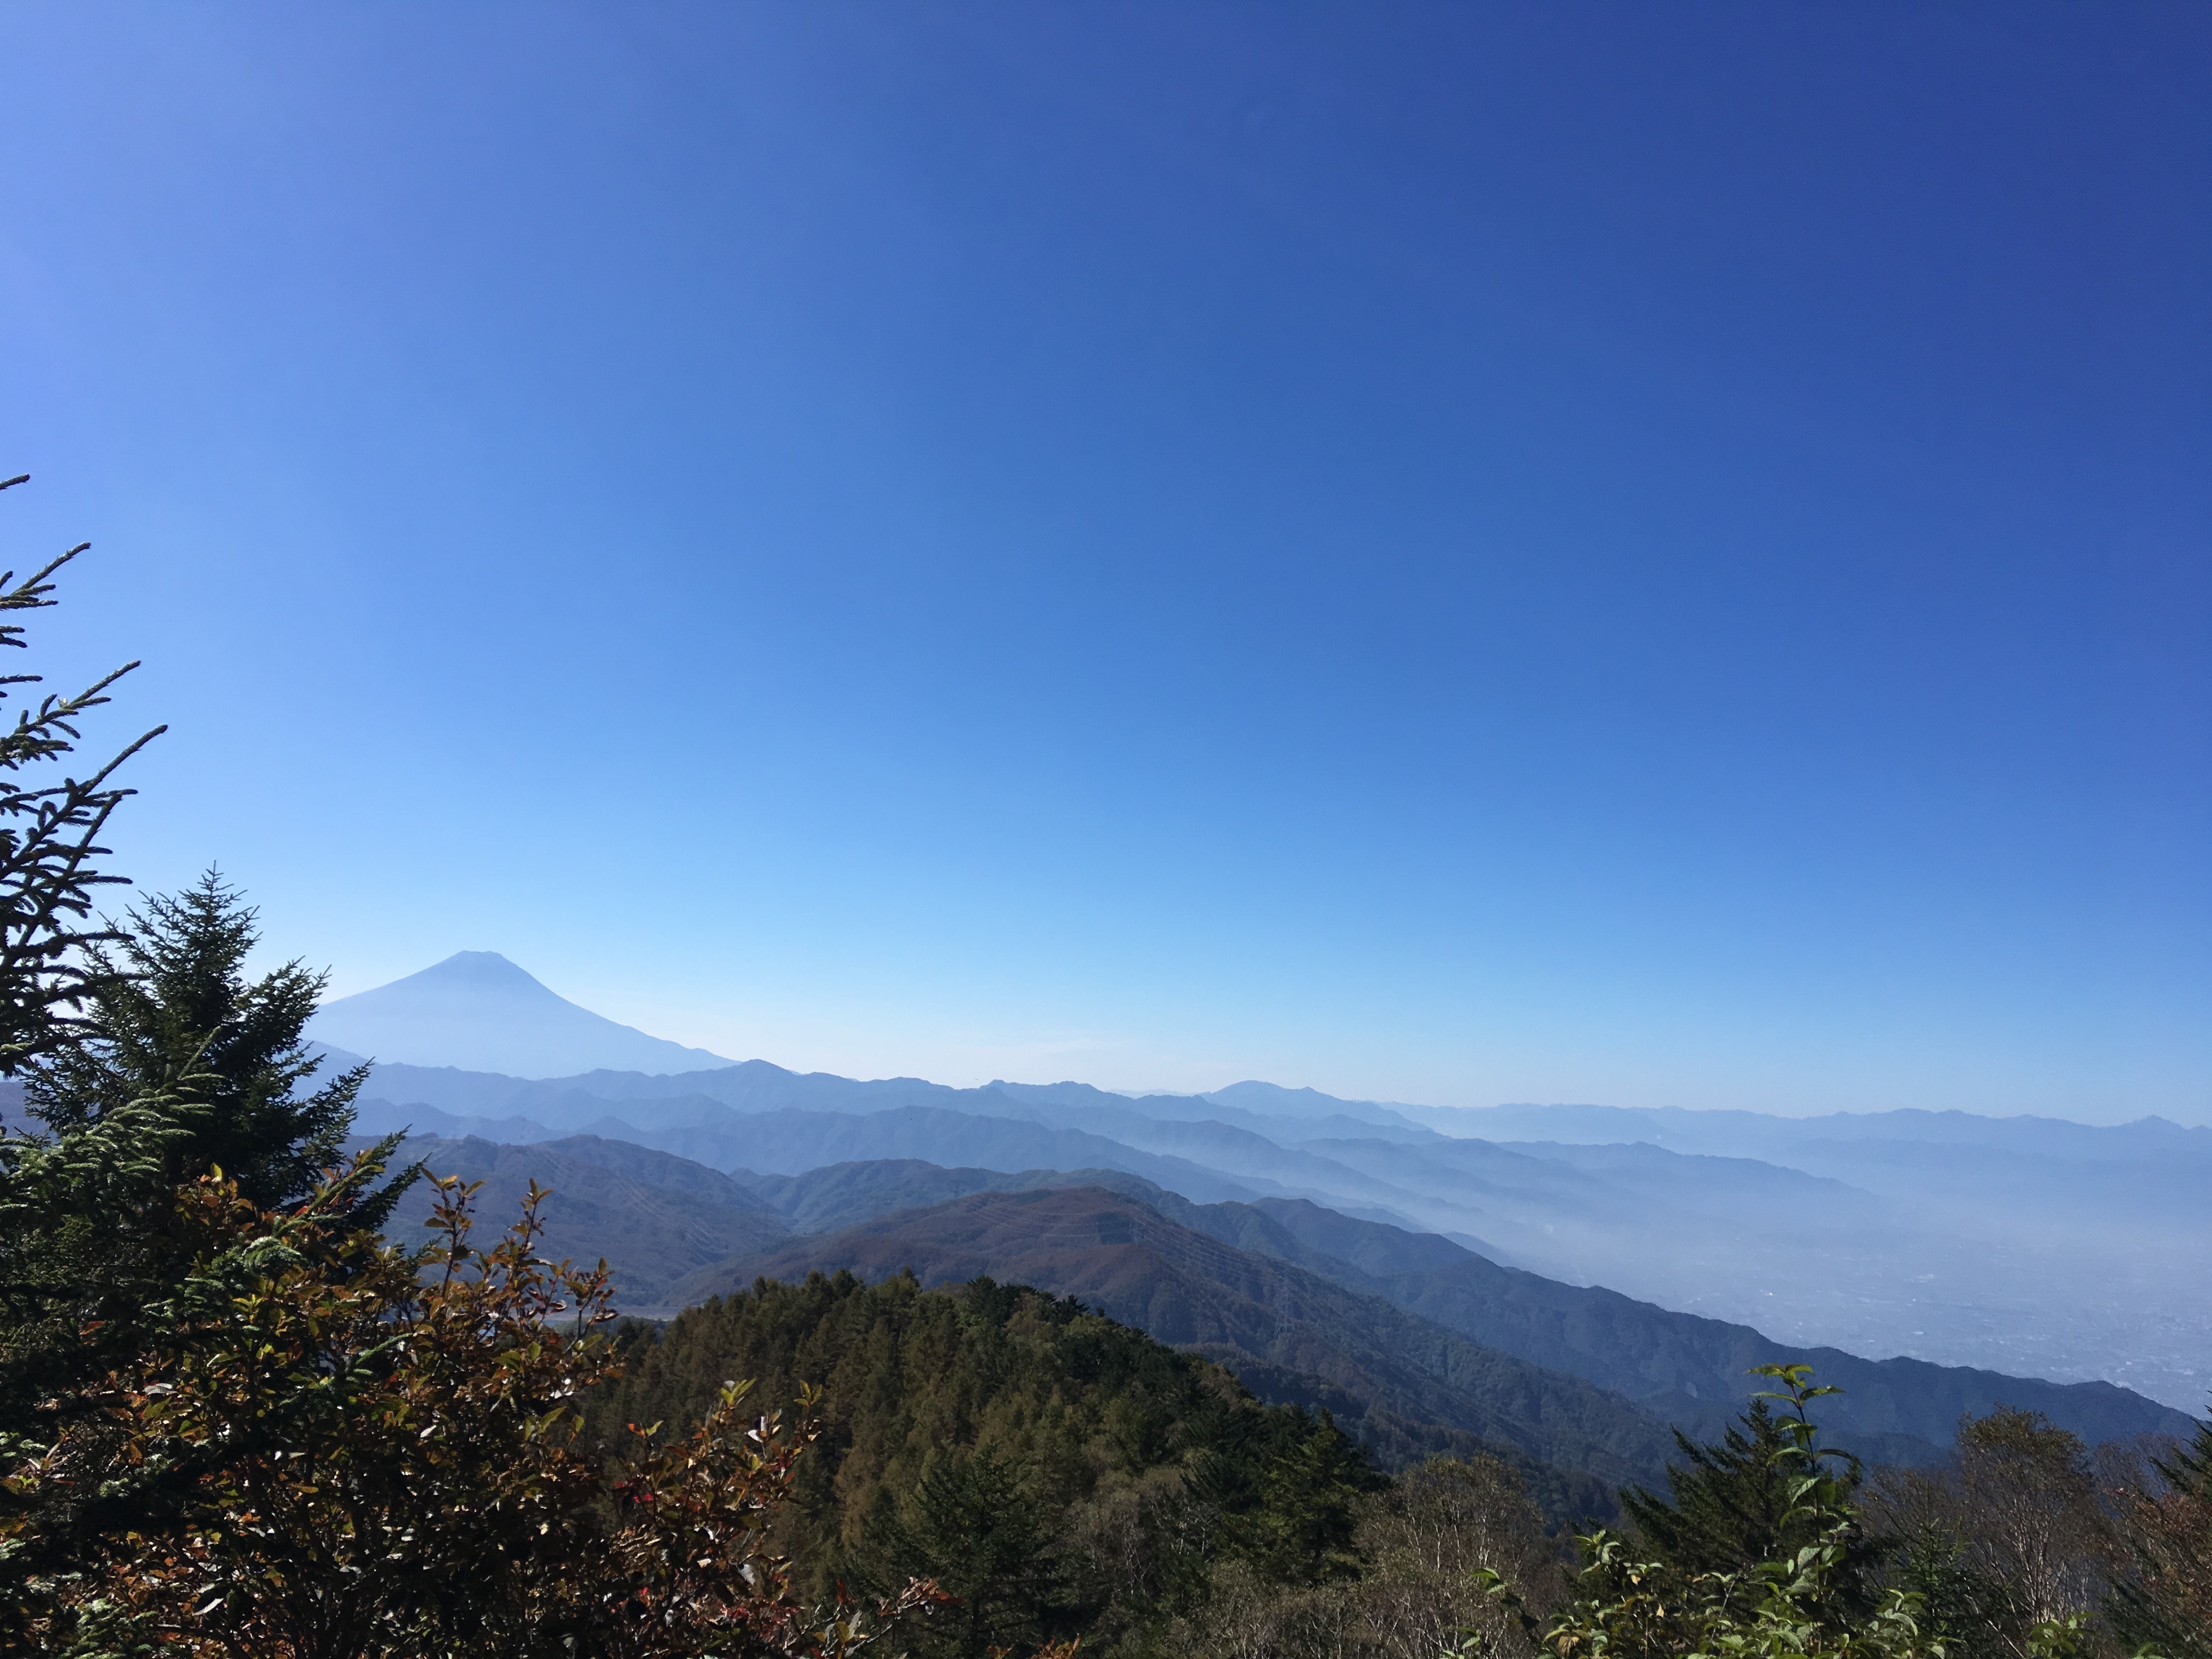
tree, nature, wilderness, walking, mountain, cloud, sky, meadow, morning, hill, adventure, mountain range, ridge, summit, alps, plateau, fell, mt fuji, landform, world heritage site, geographical feature, atmospheric phenomenon, mountainous landforms